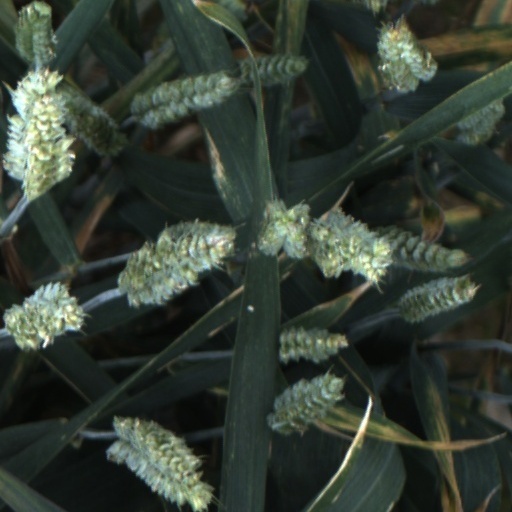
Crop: wheat